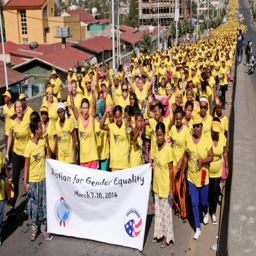
out team among the crowd .